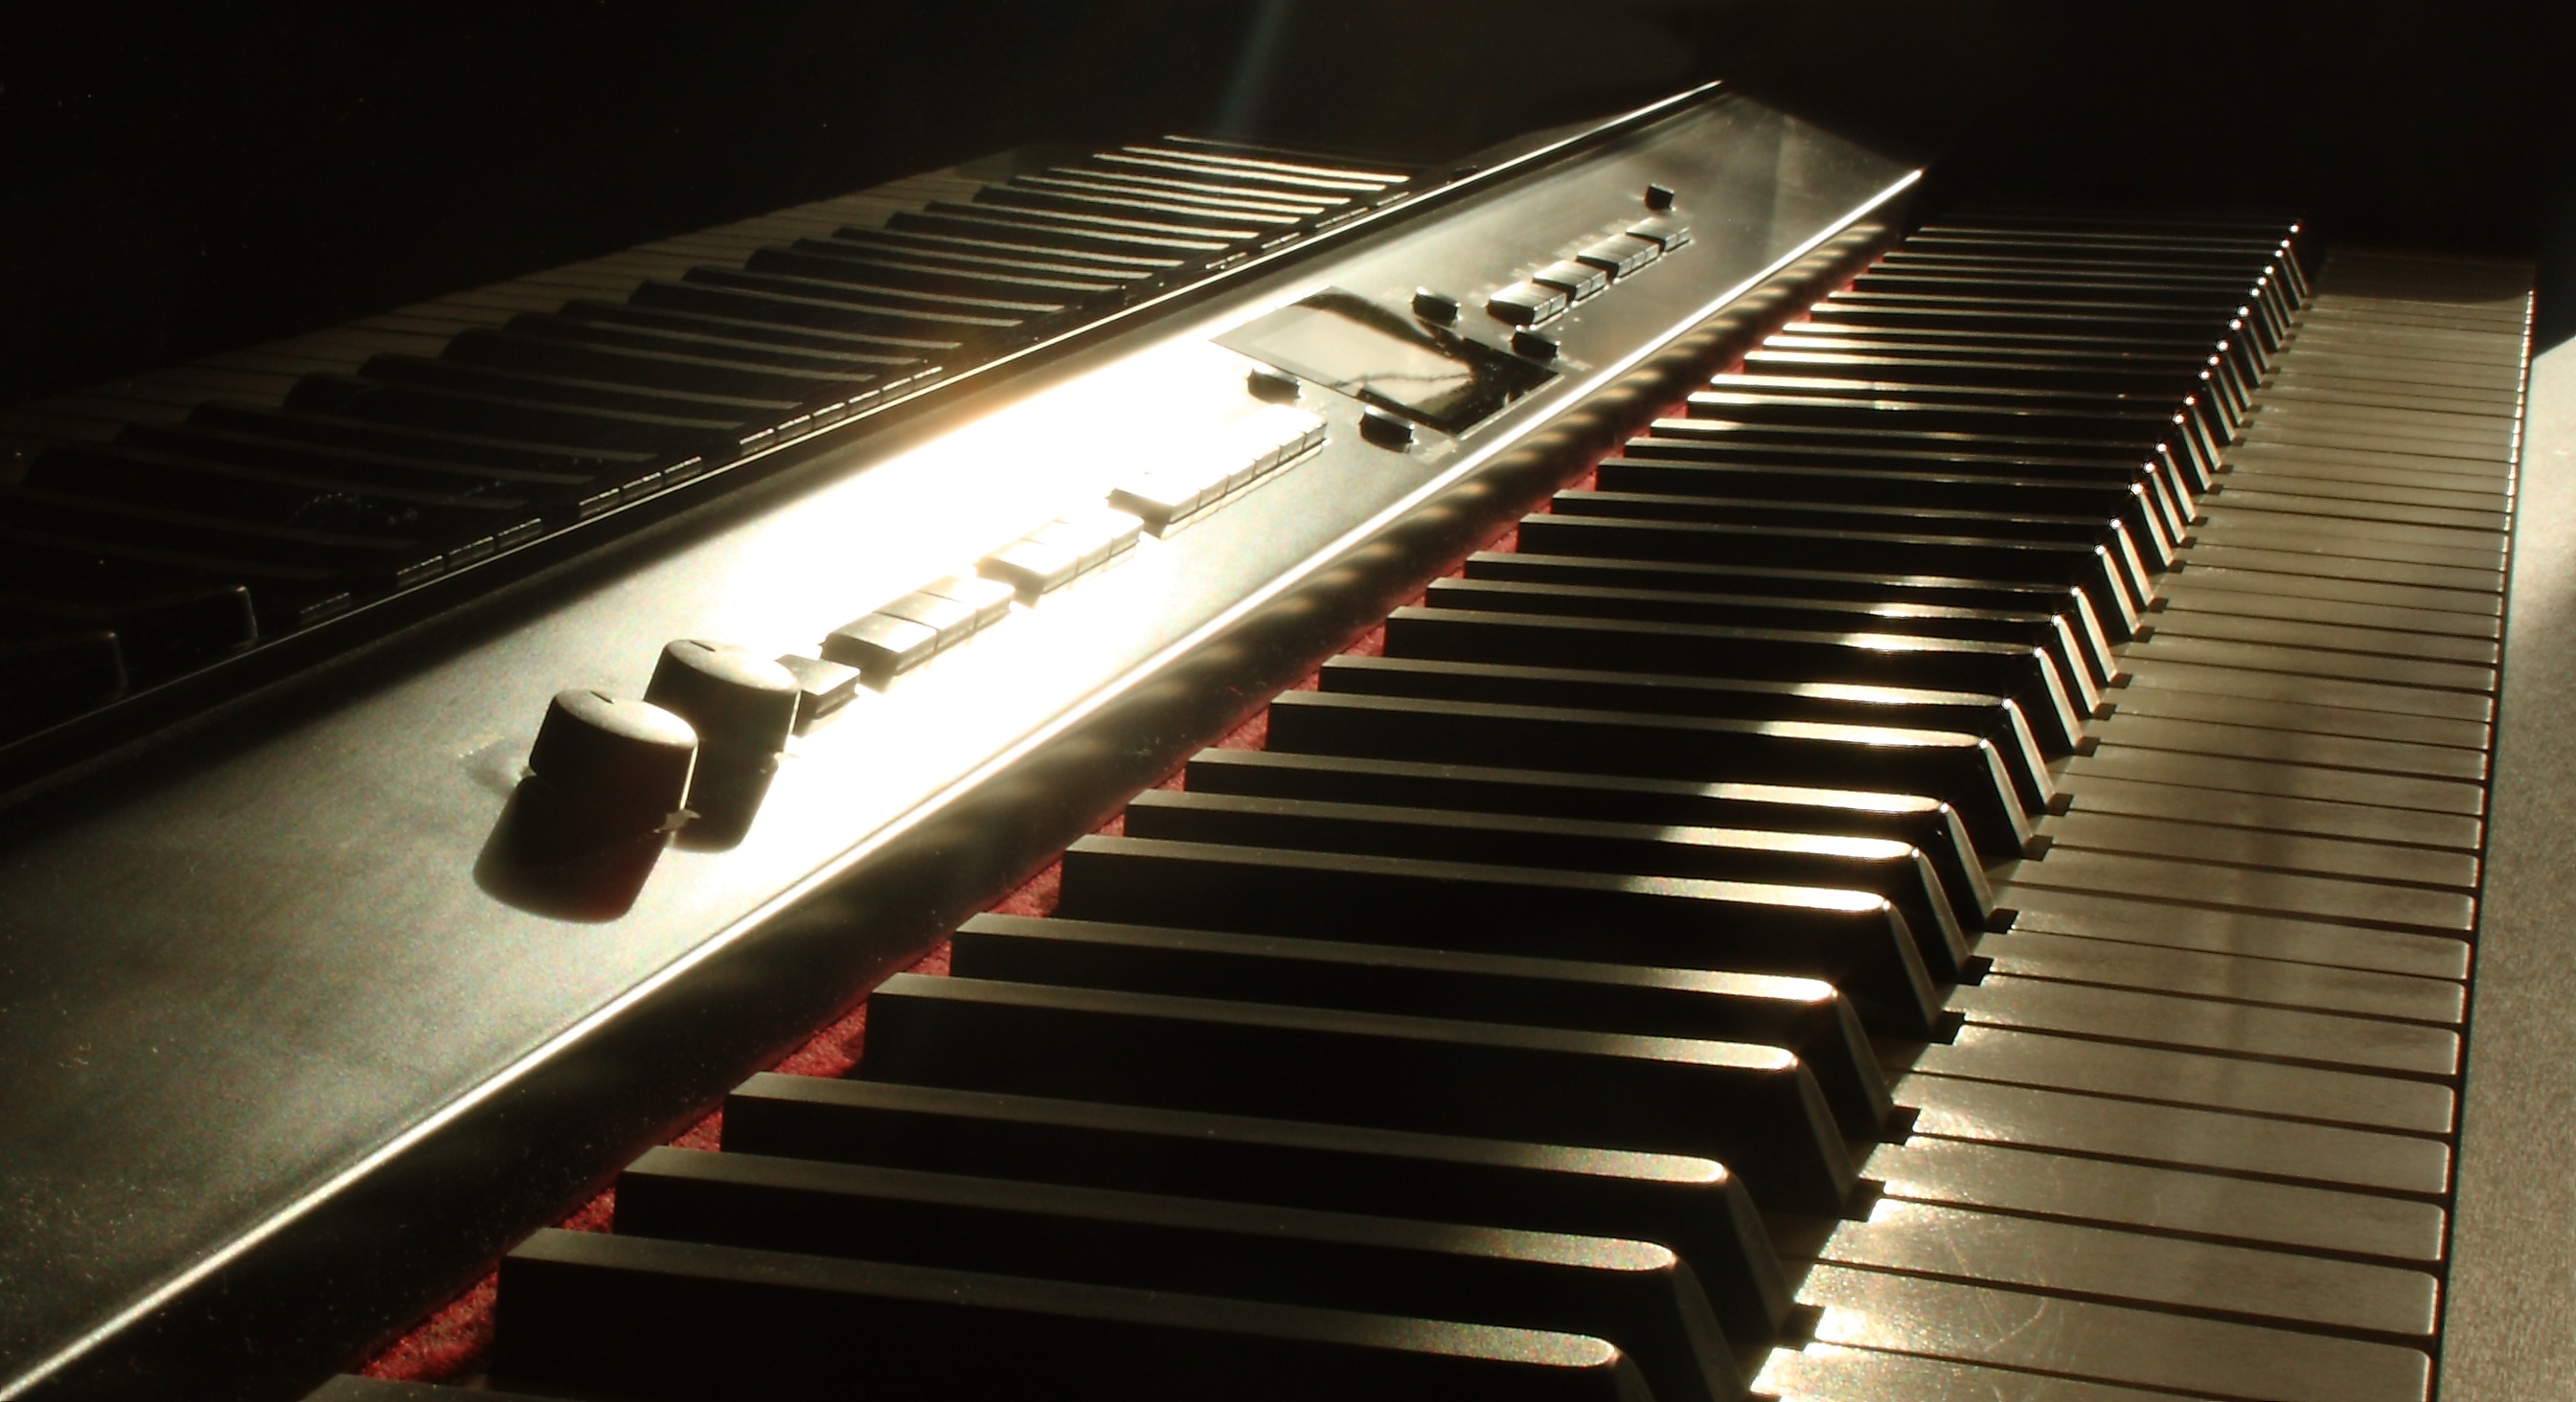
music, keyboard, technology, piano, musical instrument, keys, pianist, string instrument, digital piano, electronic device, musical keyboard, computer component, electronic instrument, electric piano, player piano, fortepiano, celesta